Kurbat Ivanov

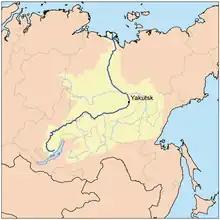
Lena River and Lake Baikal

Kurbat Afanasyevich Ivanov (died 1667) was a Cossack explorer of Siberia. He was the first Russian to encounter Lake Baikal, and to create the first map of the Russian Far East. He also is credited with creation of the early map of Chukotka and Bering Strait, which was the first to show (very schematically) the yet undiscovered Wrangel Island, both Diomede Islands and Alaska.